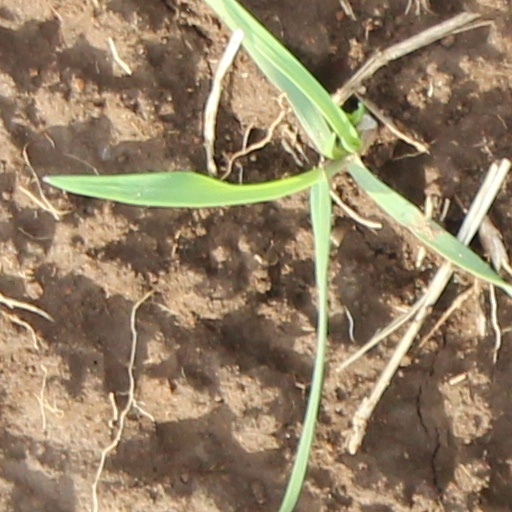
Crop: wheat